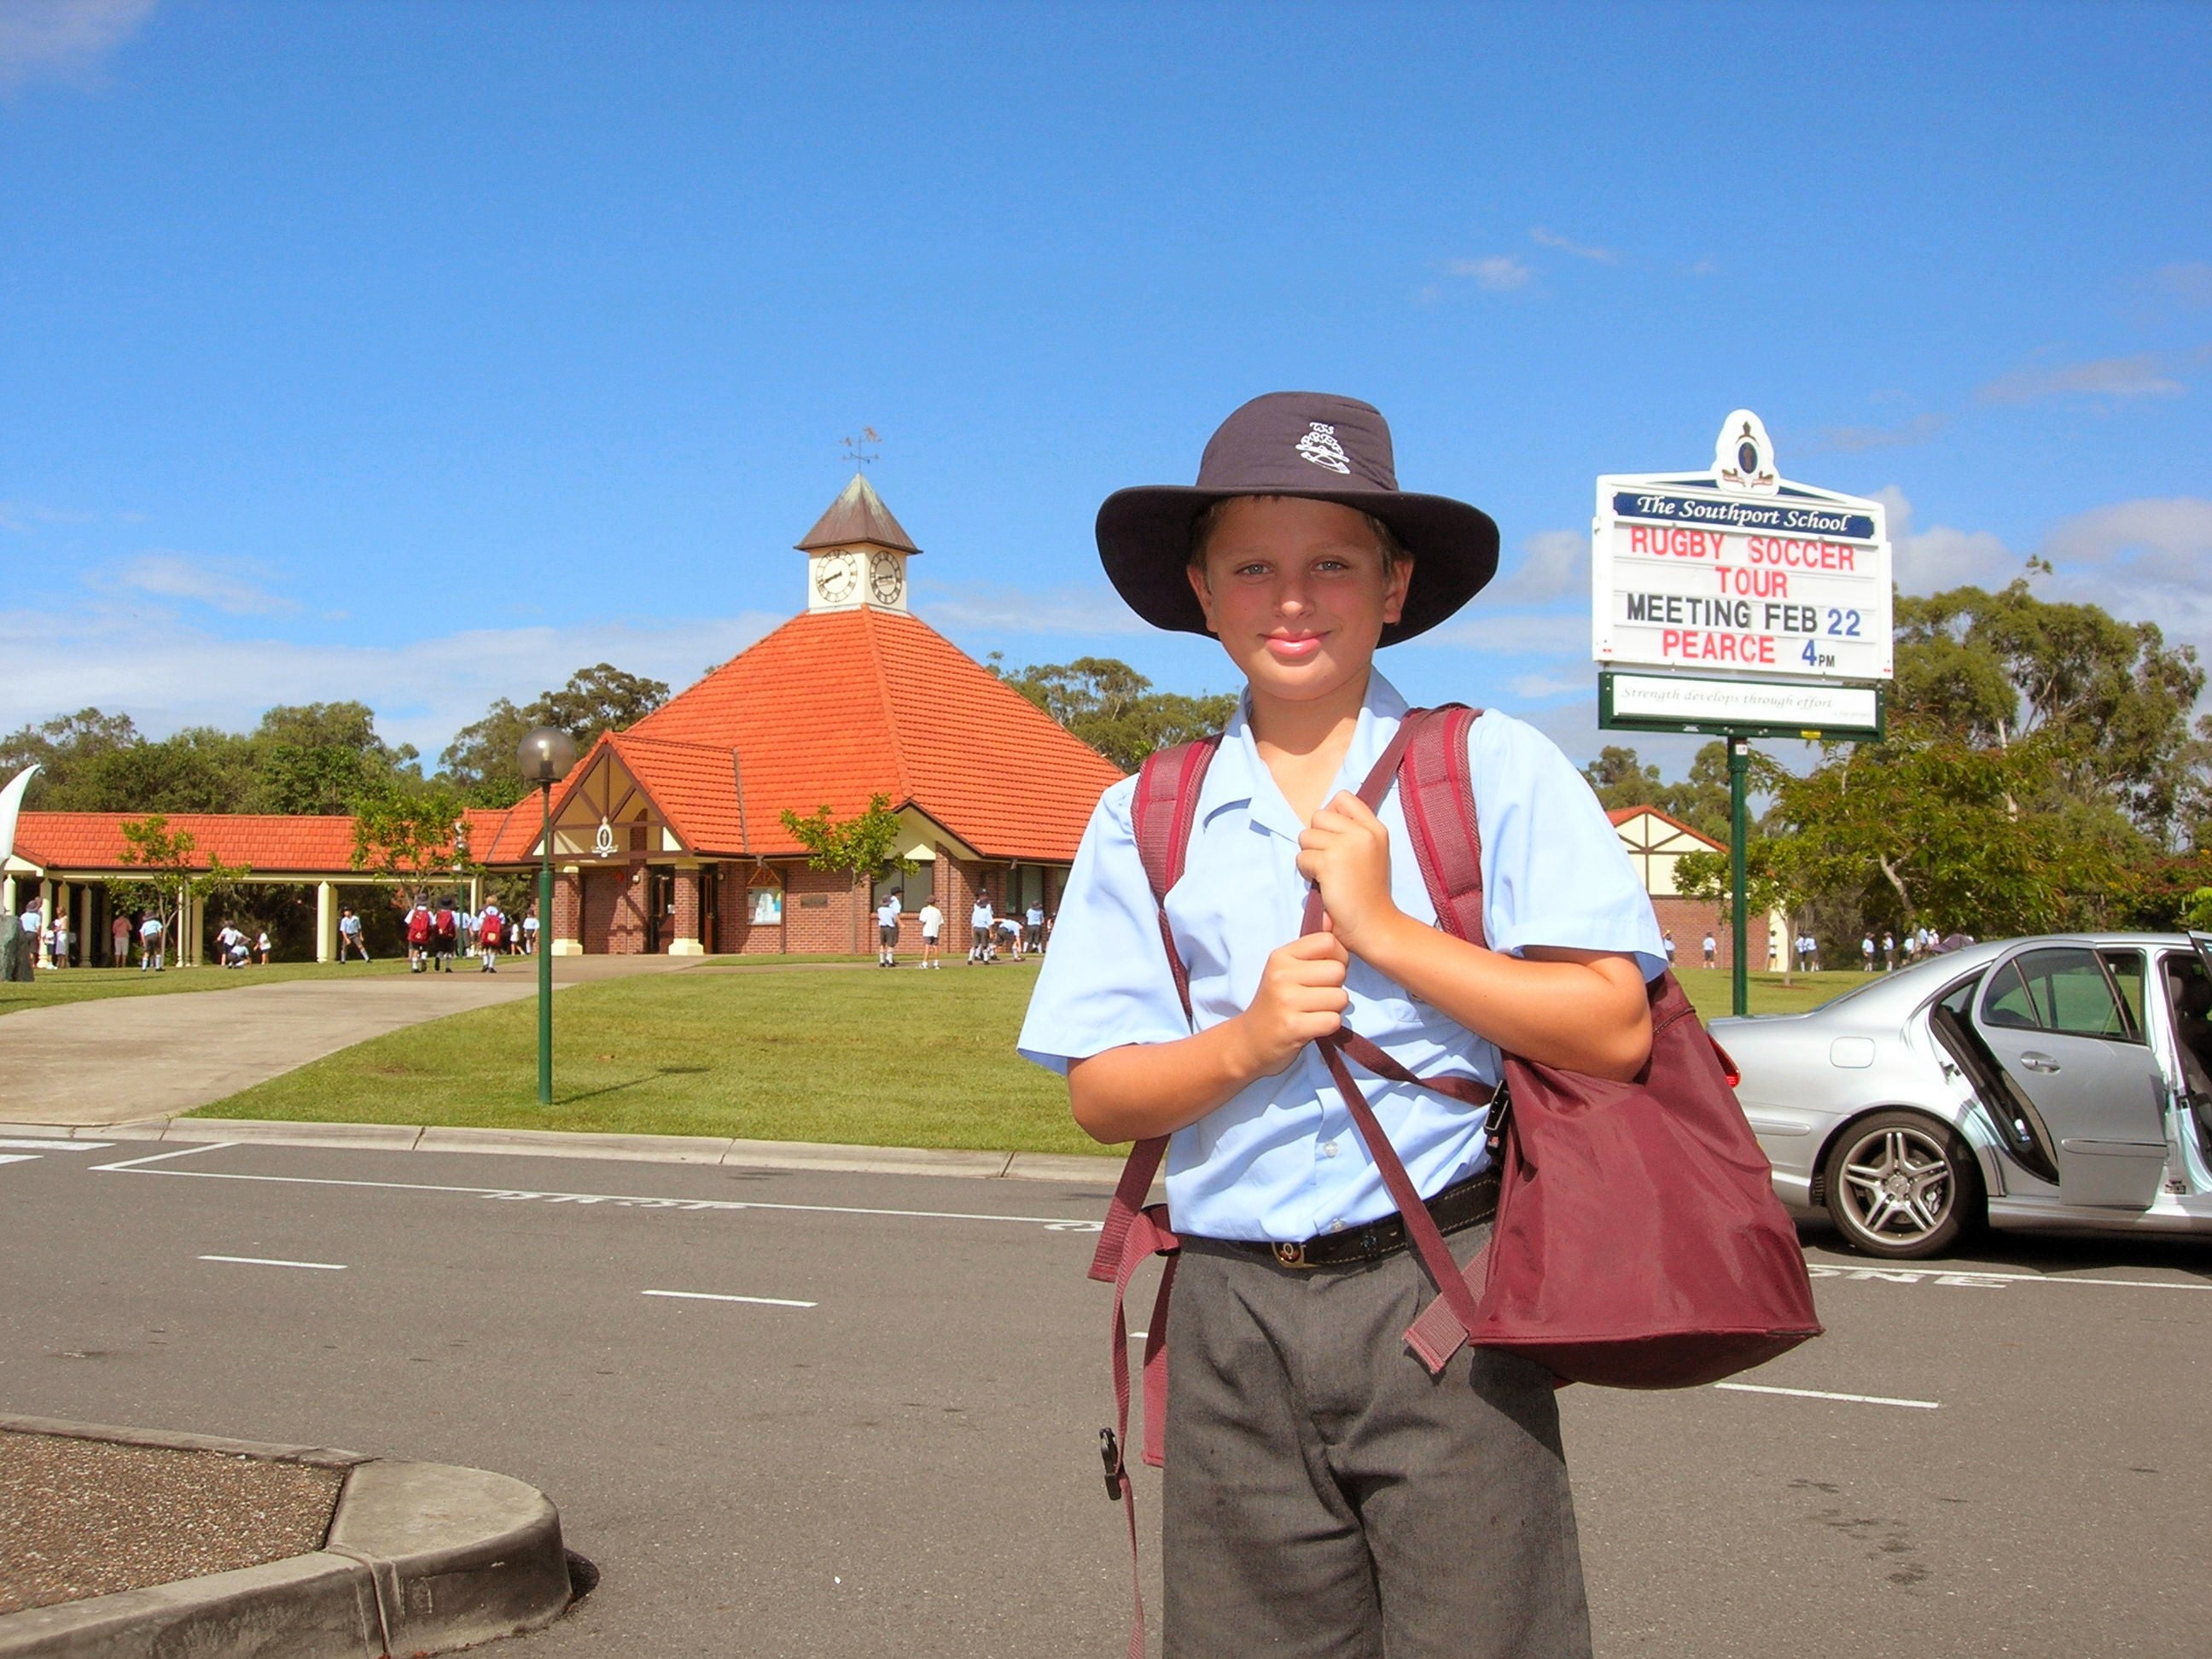
boy, kid, vacation, daytime, young, childhood, smile, education, children, study, school, learn, learning